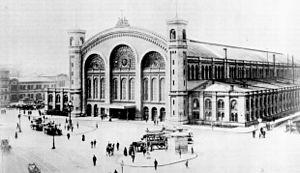
La gare du Nord est une gare ferroviaire à Berlin-Mitte. Elle est desservie par les lignes de S-Bahn nord ↔ sud 1, 2, 25 et 26.